Balmukund Dave

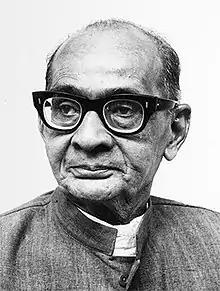

Balmukund Dave (7 March 1916 – 28 February 1993) was an Indian Gujarati-language poet and journalist.